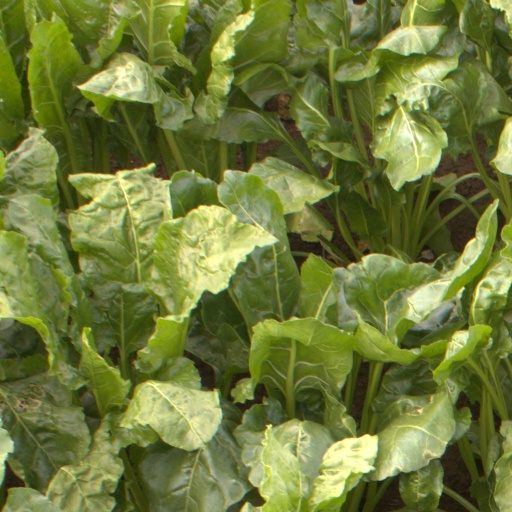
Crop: sugar beet